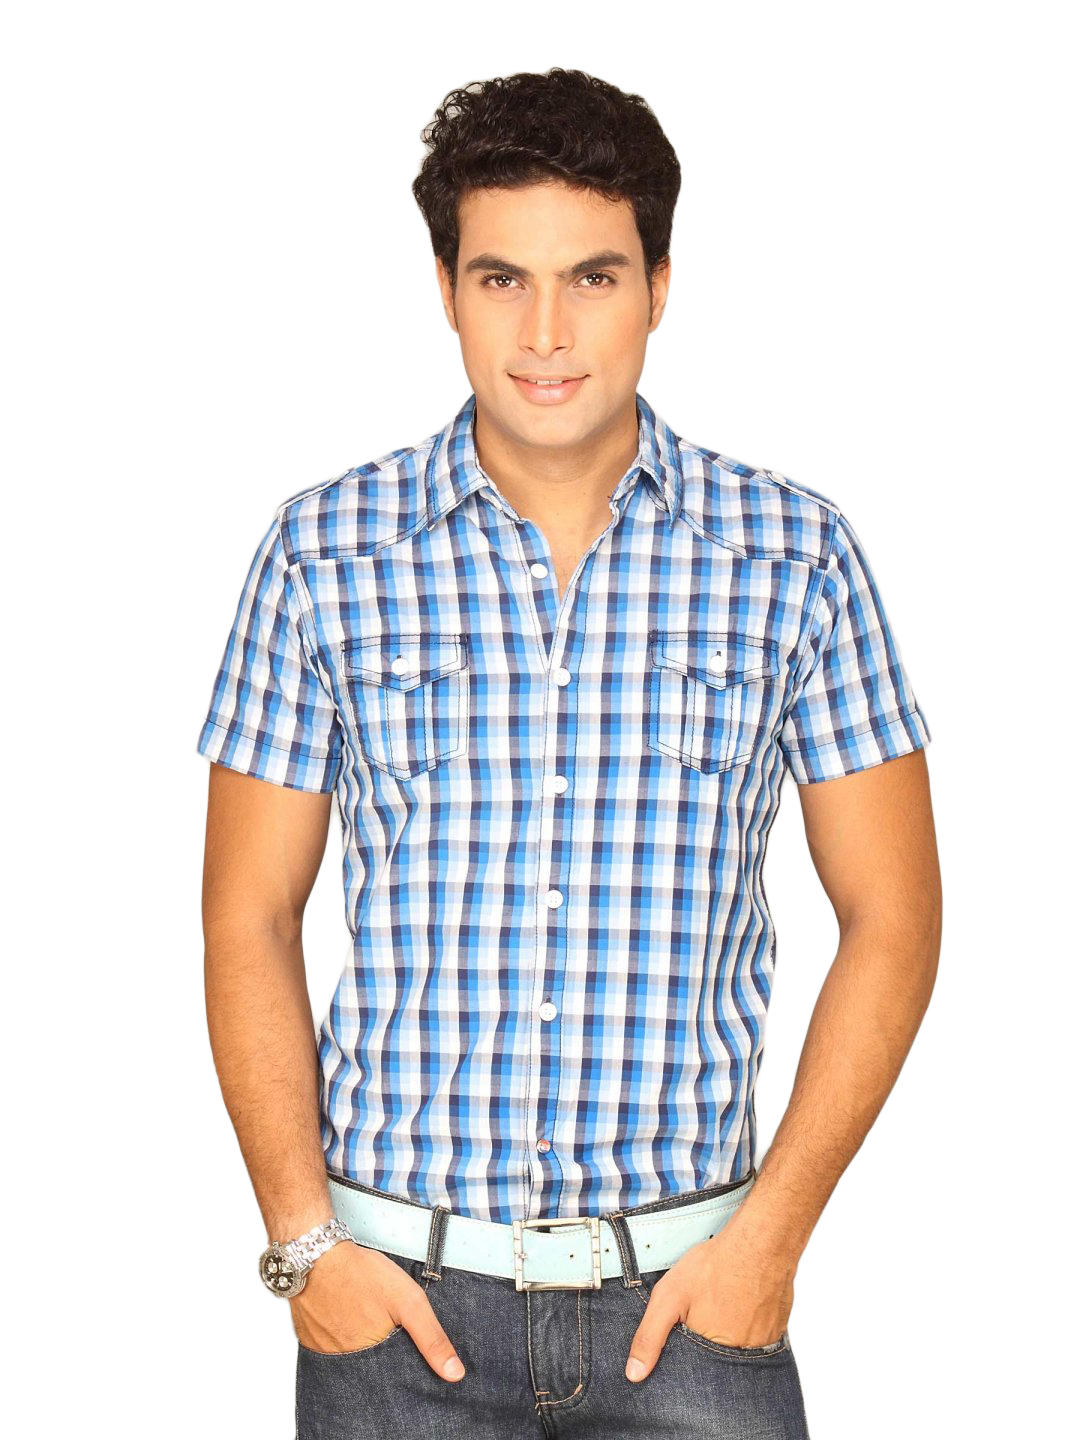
Locomotive Men Blue Checked Shirt
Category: Apparel / Topwear / Shirts
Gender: Men
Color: Blue
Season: Summer 2011
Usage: Casual